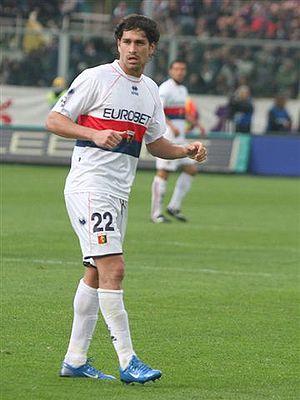
Marco Borriello est un footballeur international italien, qui évolue au poste d'attaquant à l'UD Ibiza en Tercera División.